Casio SK-1

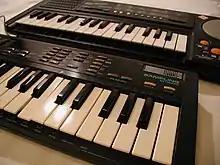
Casio SK-1 (fore) with the Realistic Rap-Master (rear).

The Radio Shack version of the Casio SK-1 is called the Realistic Concertmate 500.